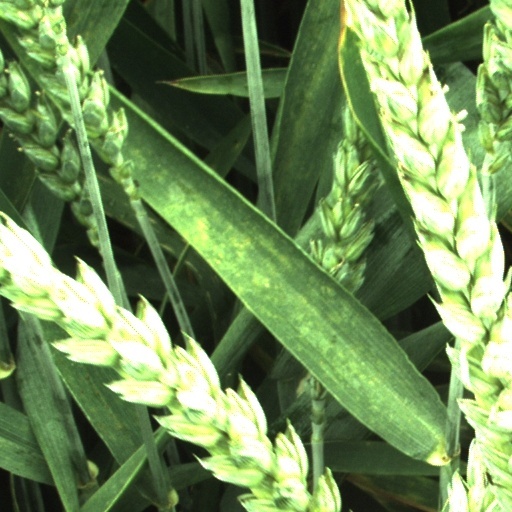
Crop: wheat